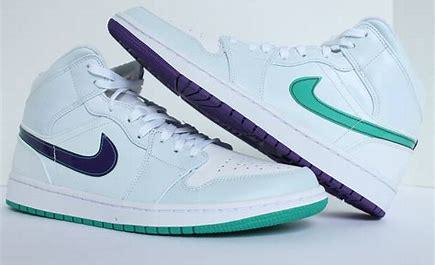
Brand: Jordan
Model: Luka 1